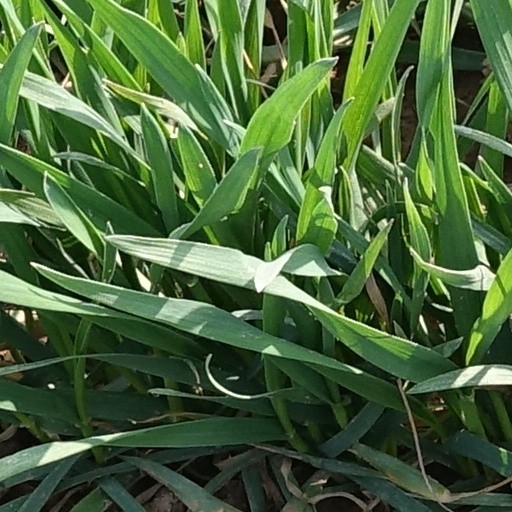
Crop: wheat